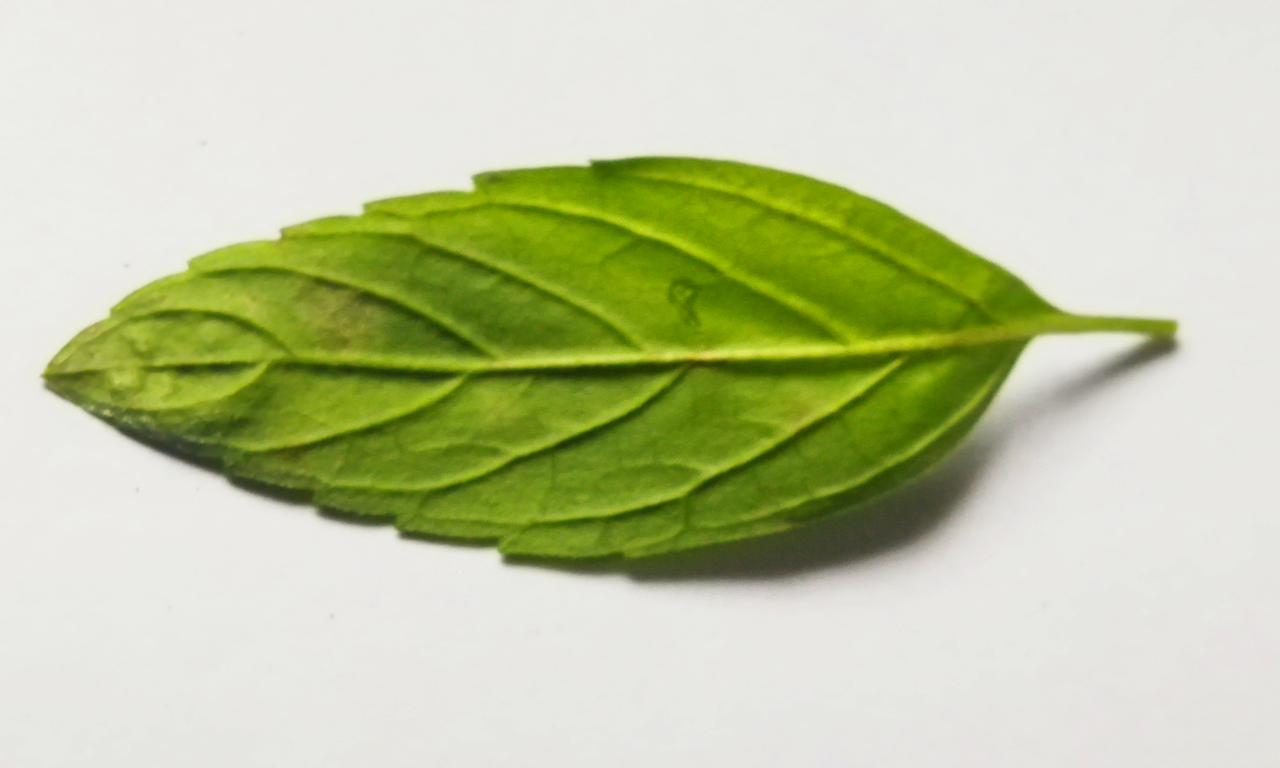
Label: Spoiled